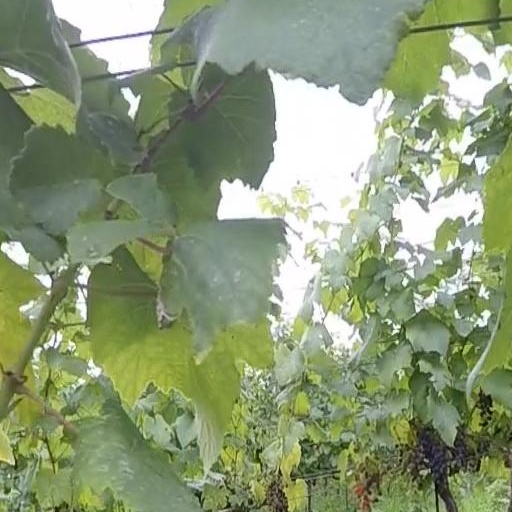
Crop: grape